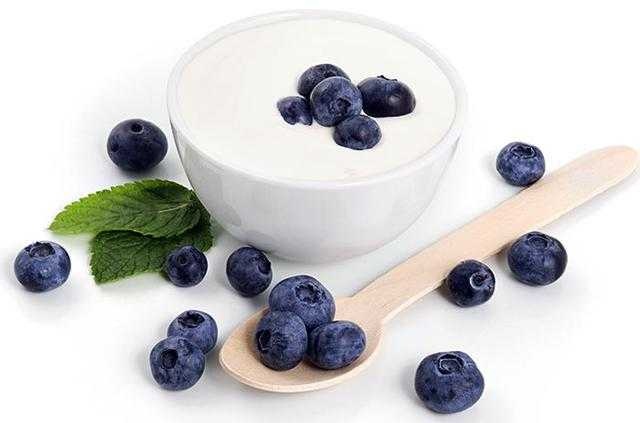
Label: Blueberry